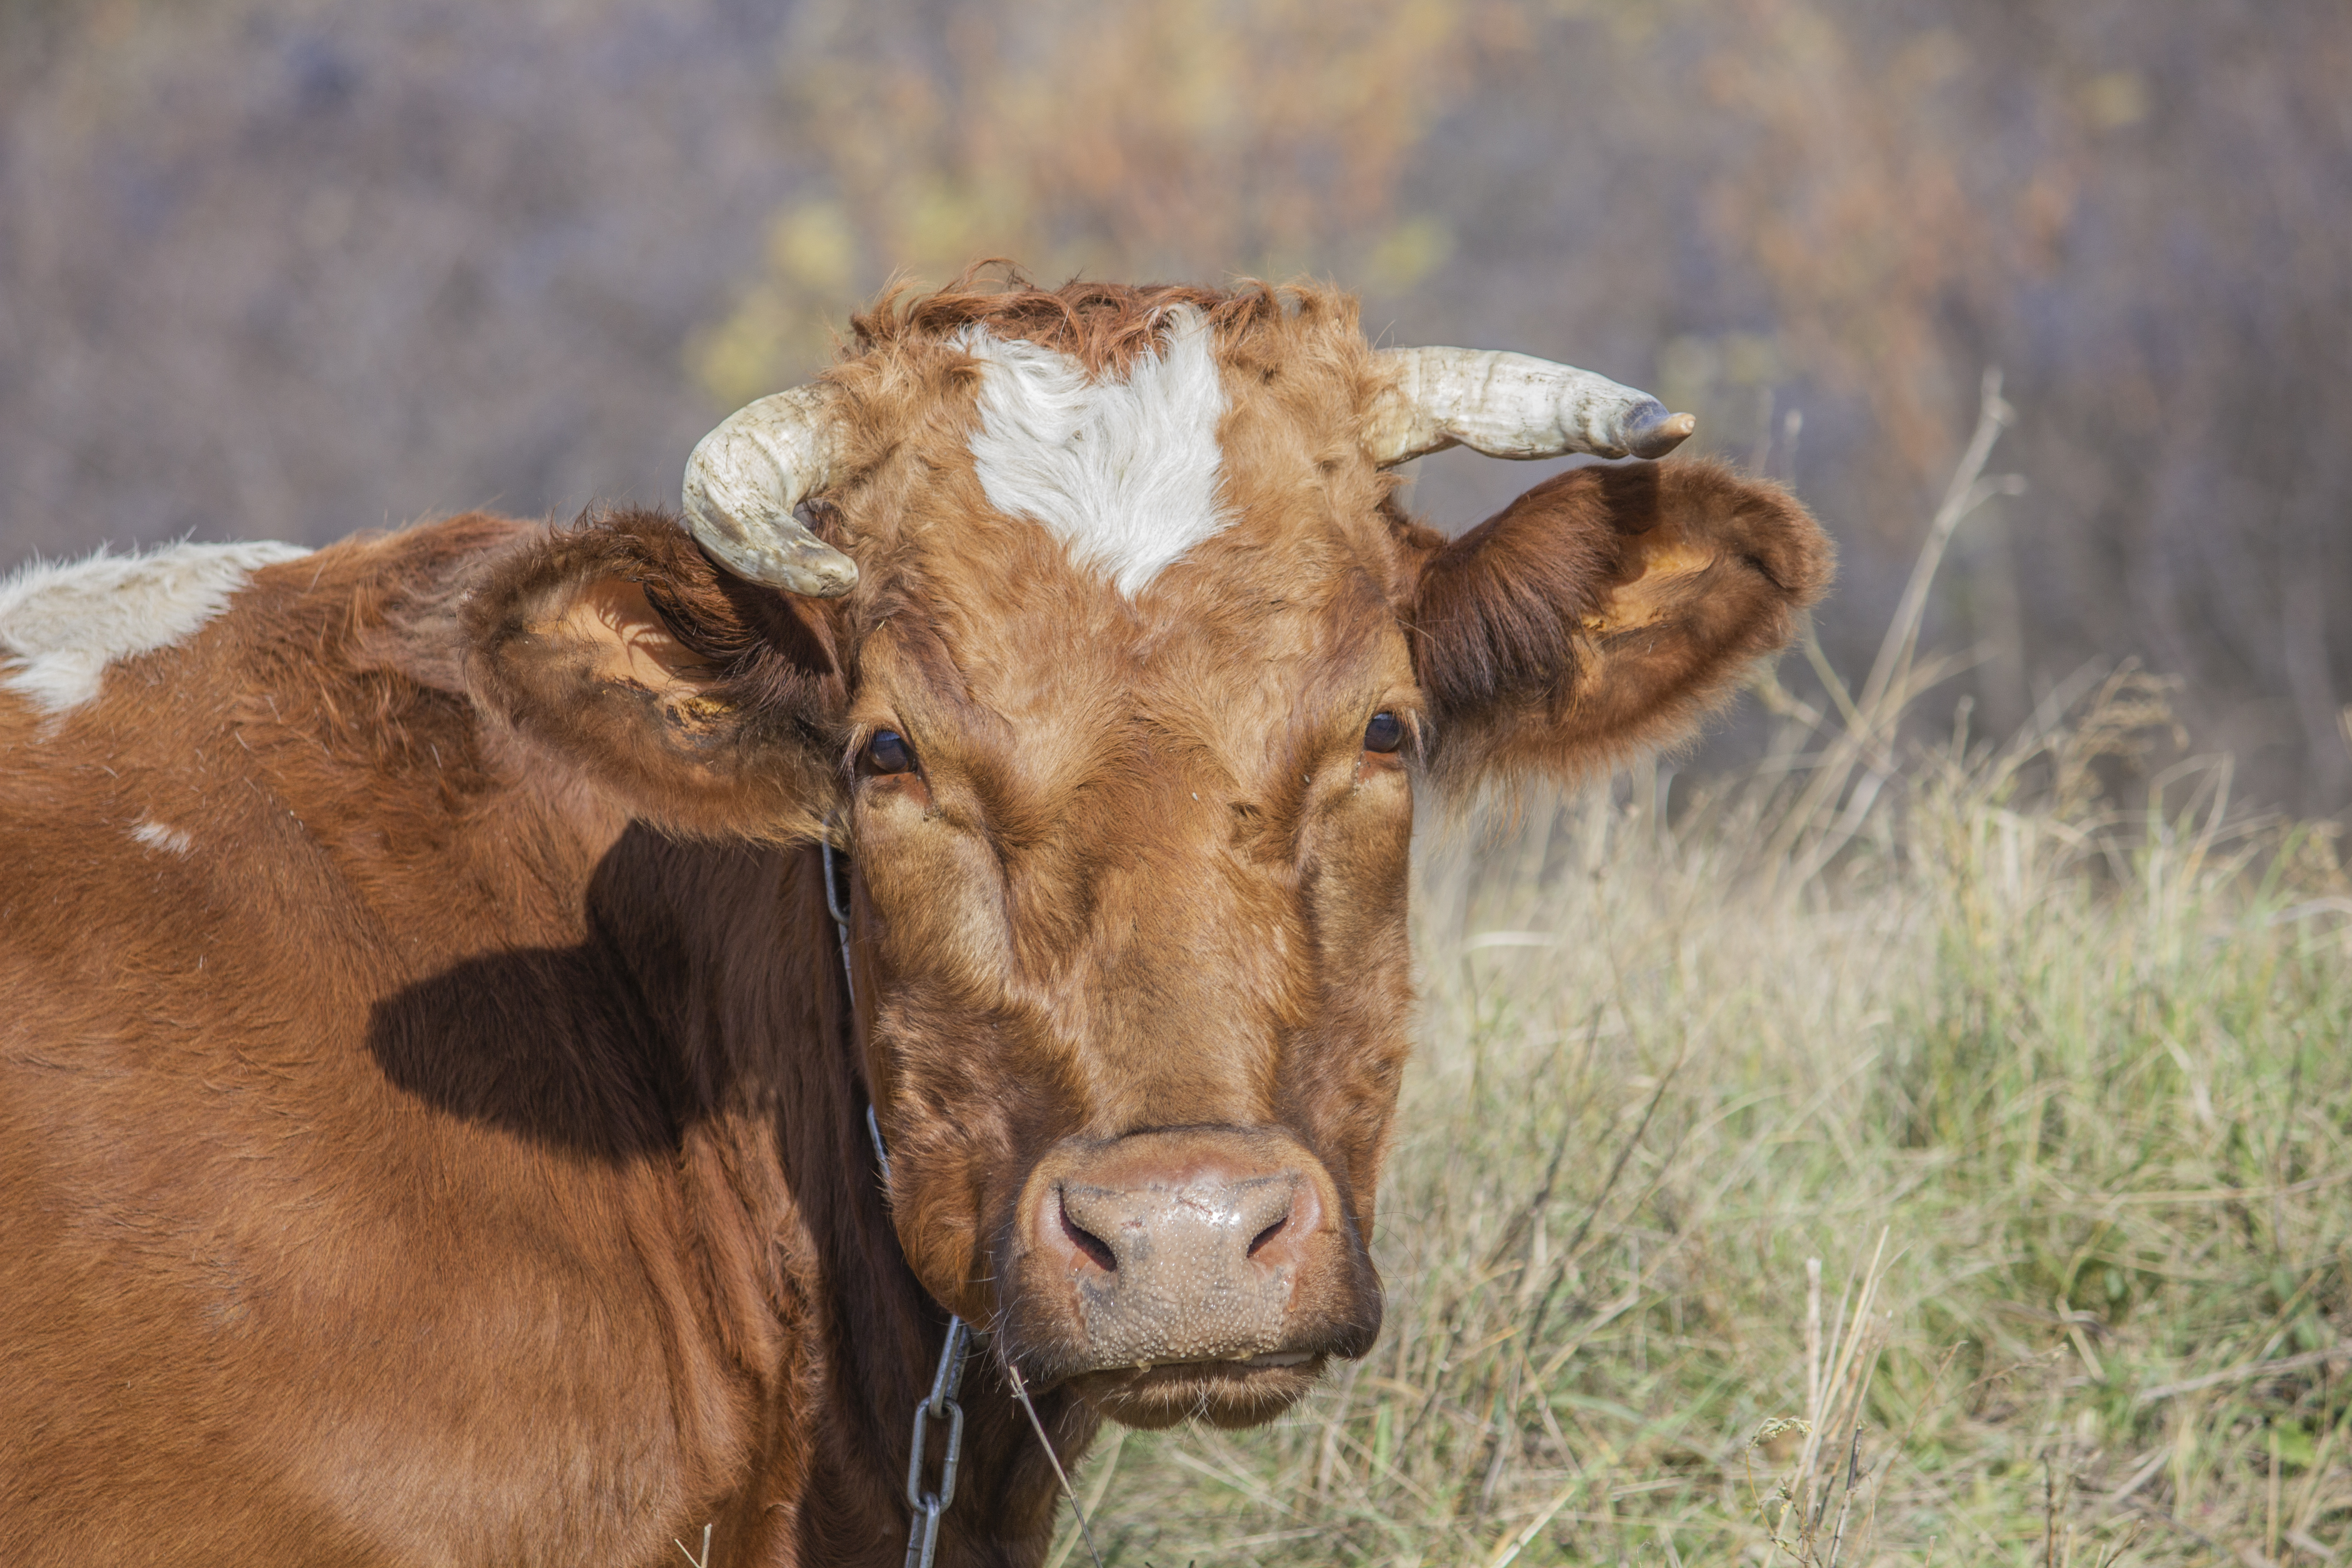
cow, autumn, grass, dry, cattle like mammal, horn, fauna, wildlife, pasture, dairy cow, grazing, cow goat family, snout, livestock, terrestrial animal, ox, grassland, calf, texas longhorn